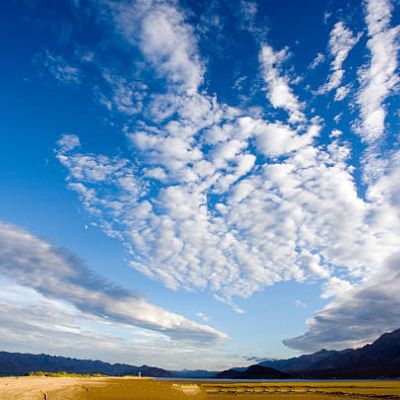
Cloud type: Cirrocumulus (Cc)